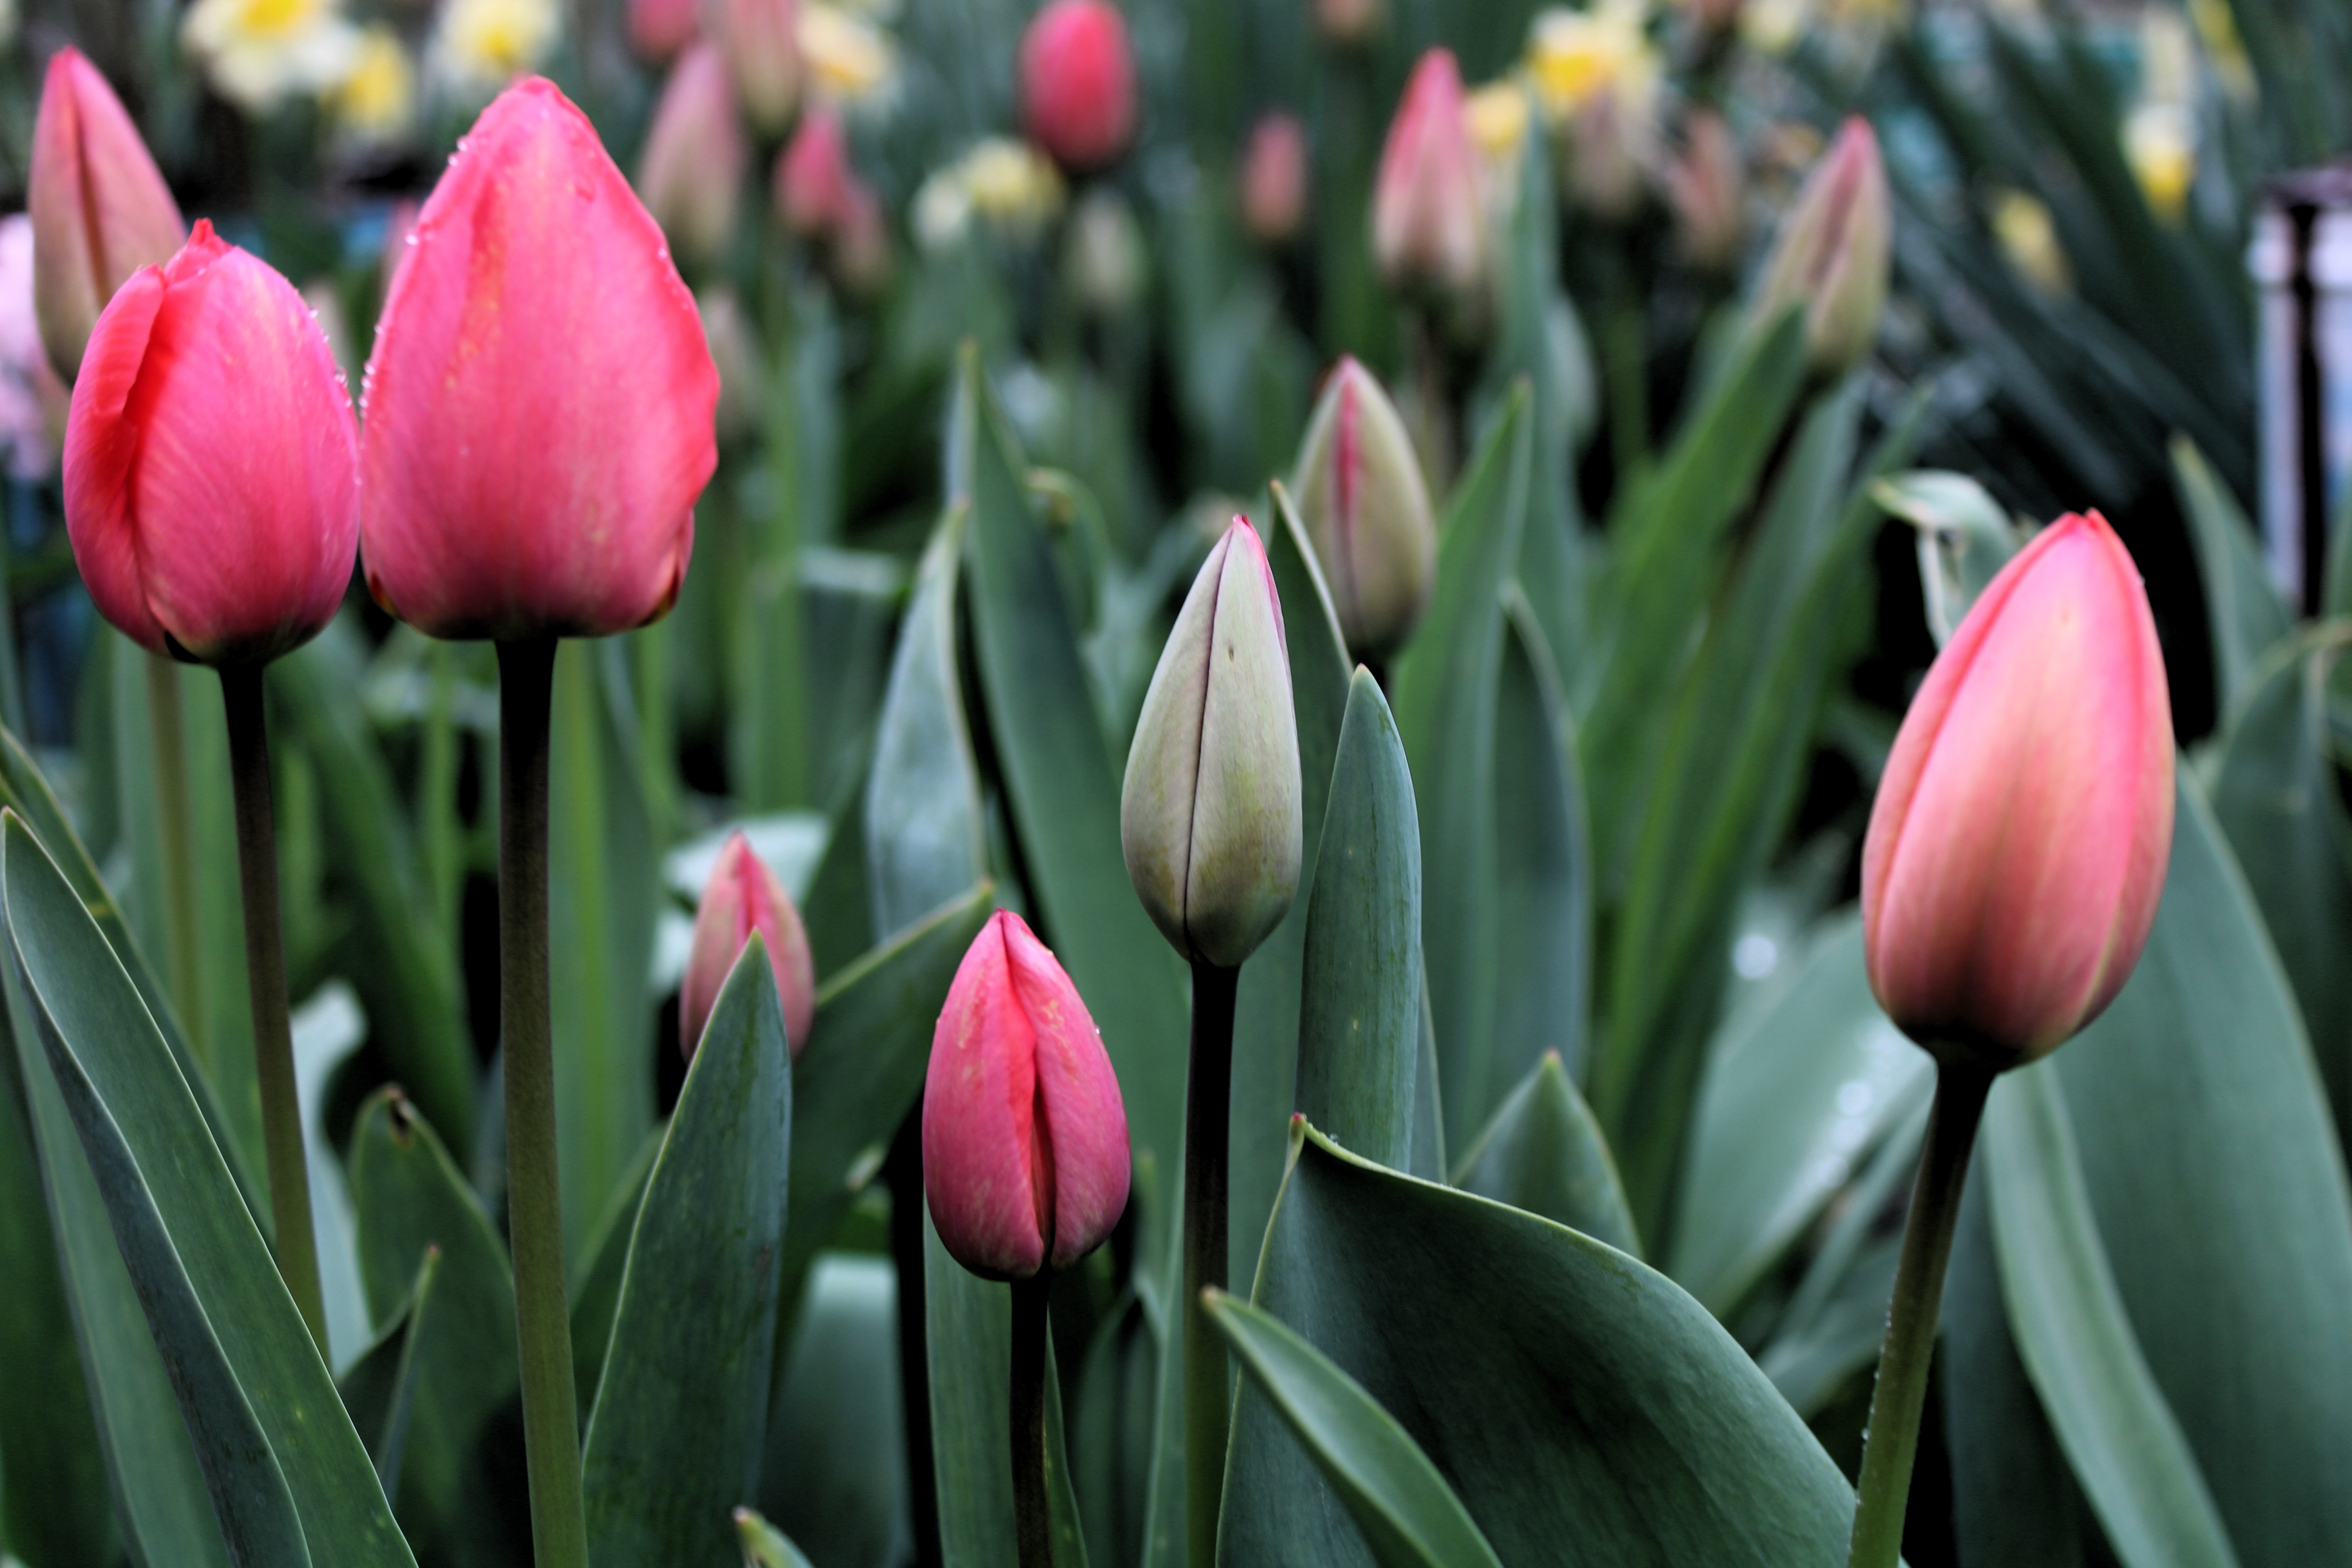
tulips, flower, plant, nature, natural environment, botany, petal, vegetation, pink, natural landscape, flowering plant, terrestrial plant, groundcover, magenta, landscape, grass, close up, plantation, annual plant, perennial plant, shrub, field, bud, landscaping, plant stem, gardening, garden, lily family, art, wildflower, herbaceous plant, crocus, coquelicot